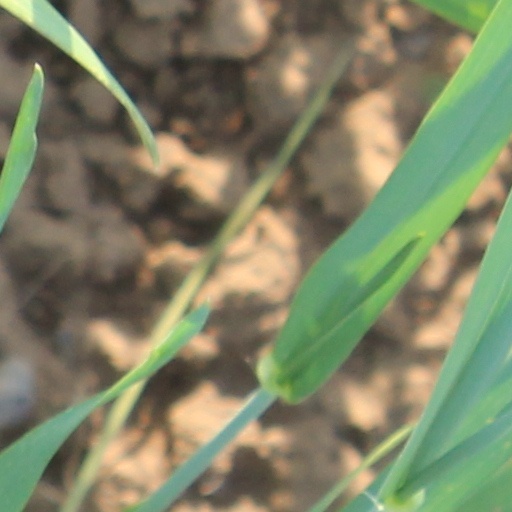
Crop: wheat